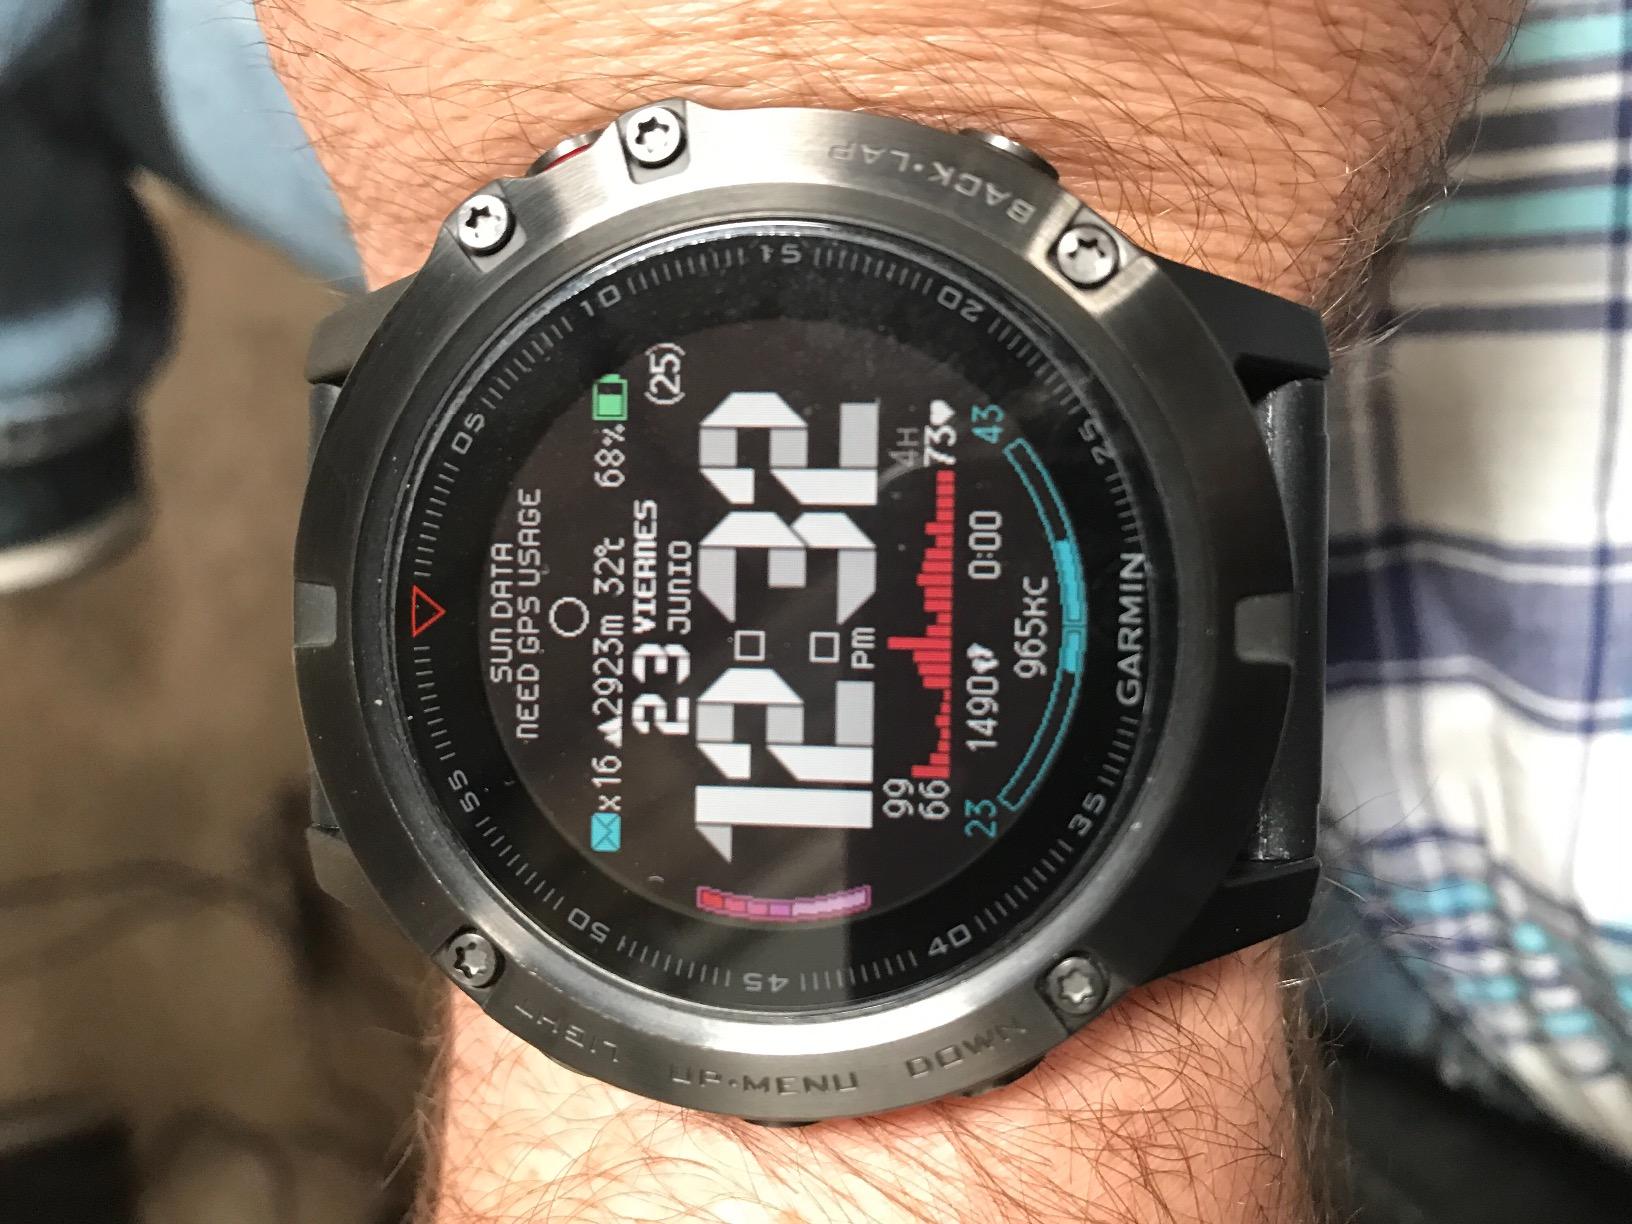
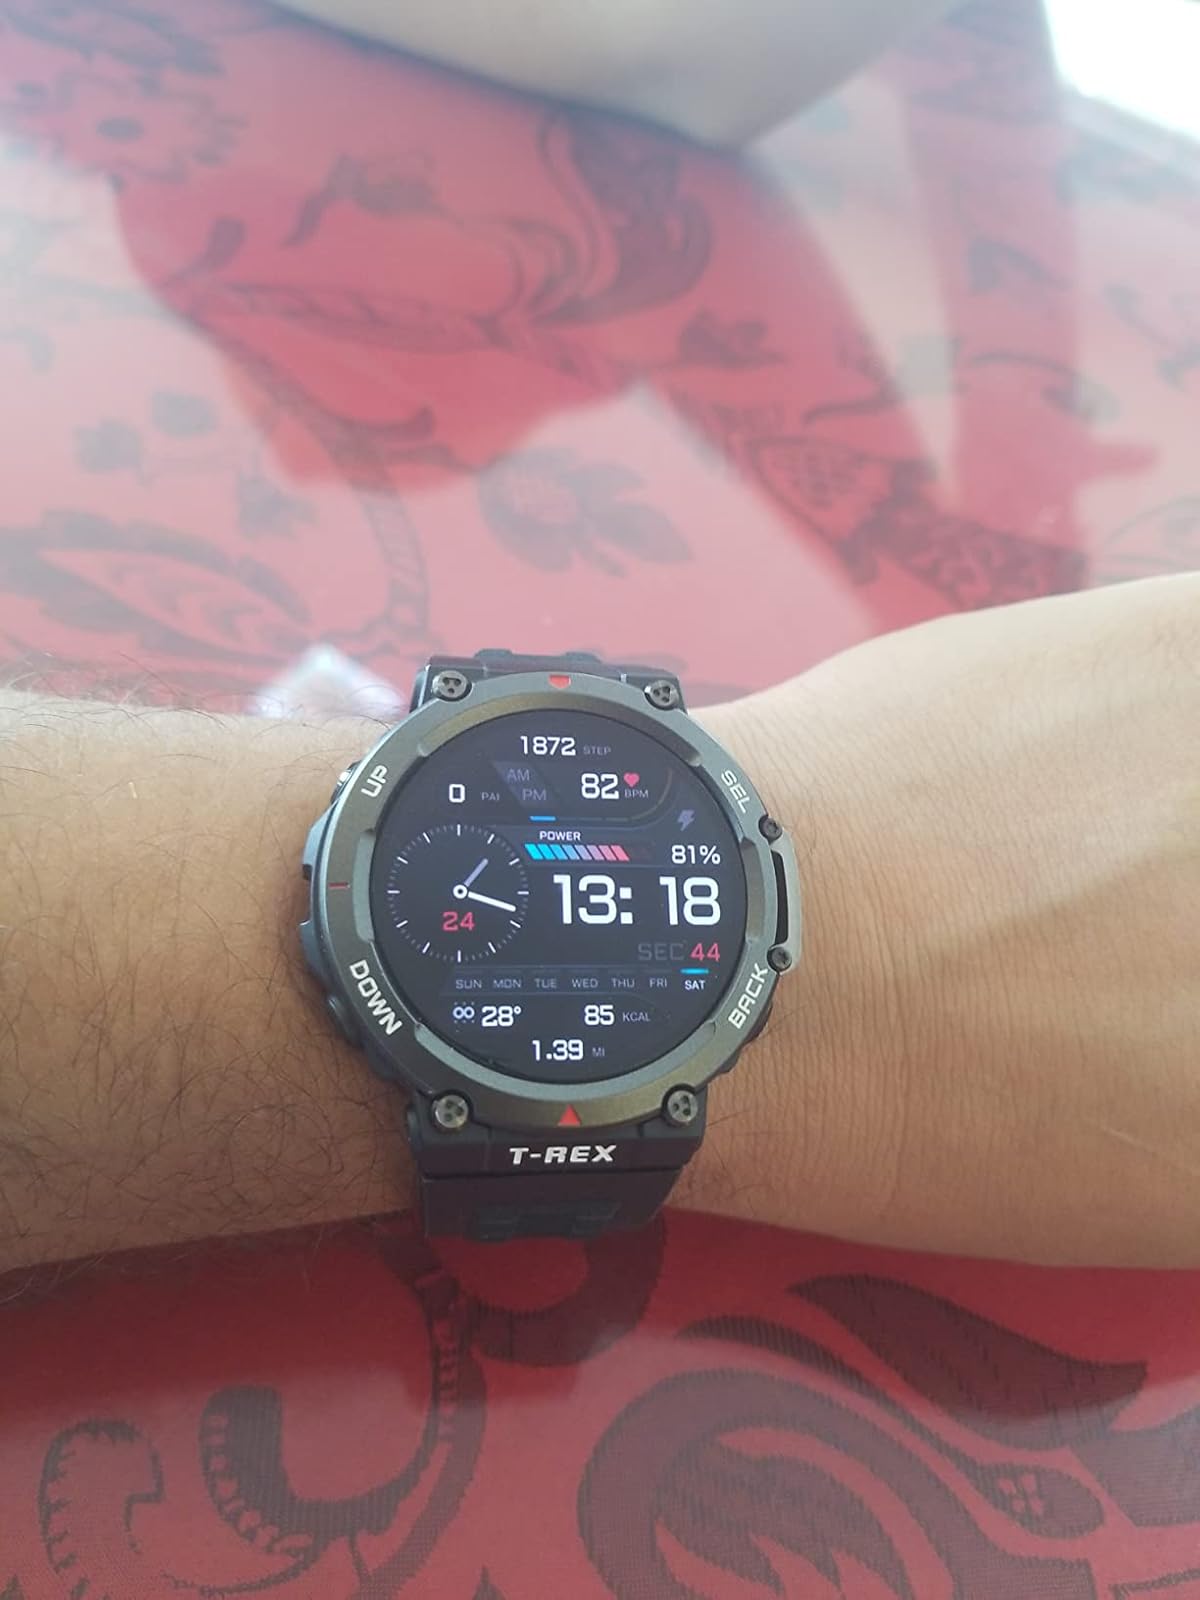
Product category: smartwatch
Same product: no